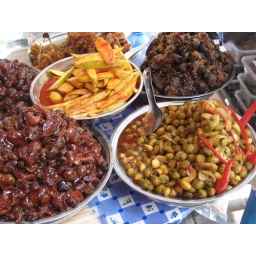
Dried and candied kumquats, ginger, etc. The orange spikes are slices of fresh green mango, marinated in chili and salt.